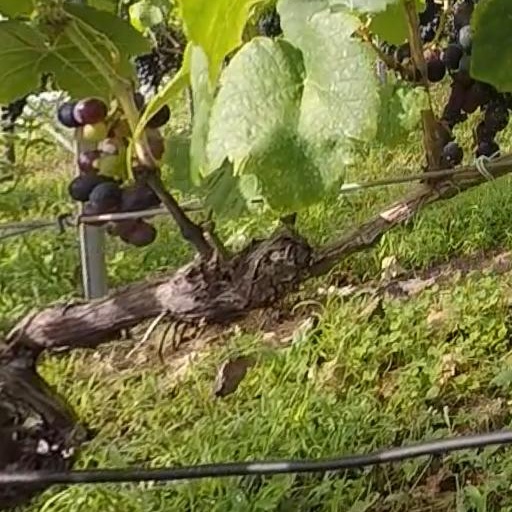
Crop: grape